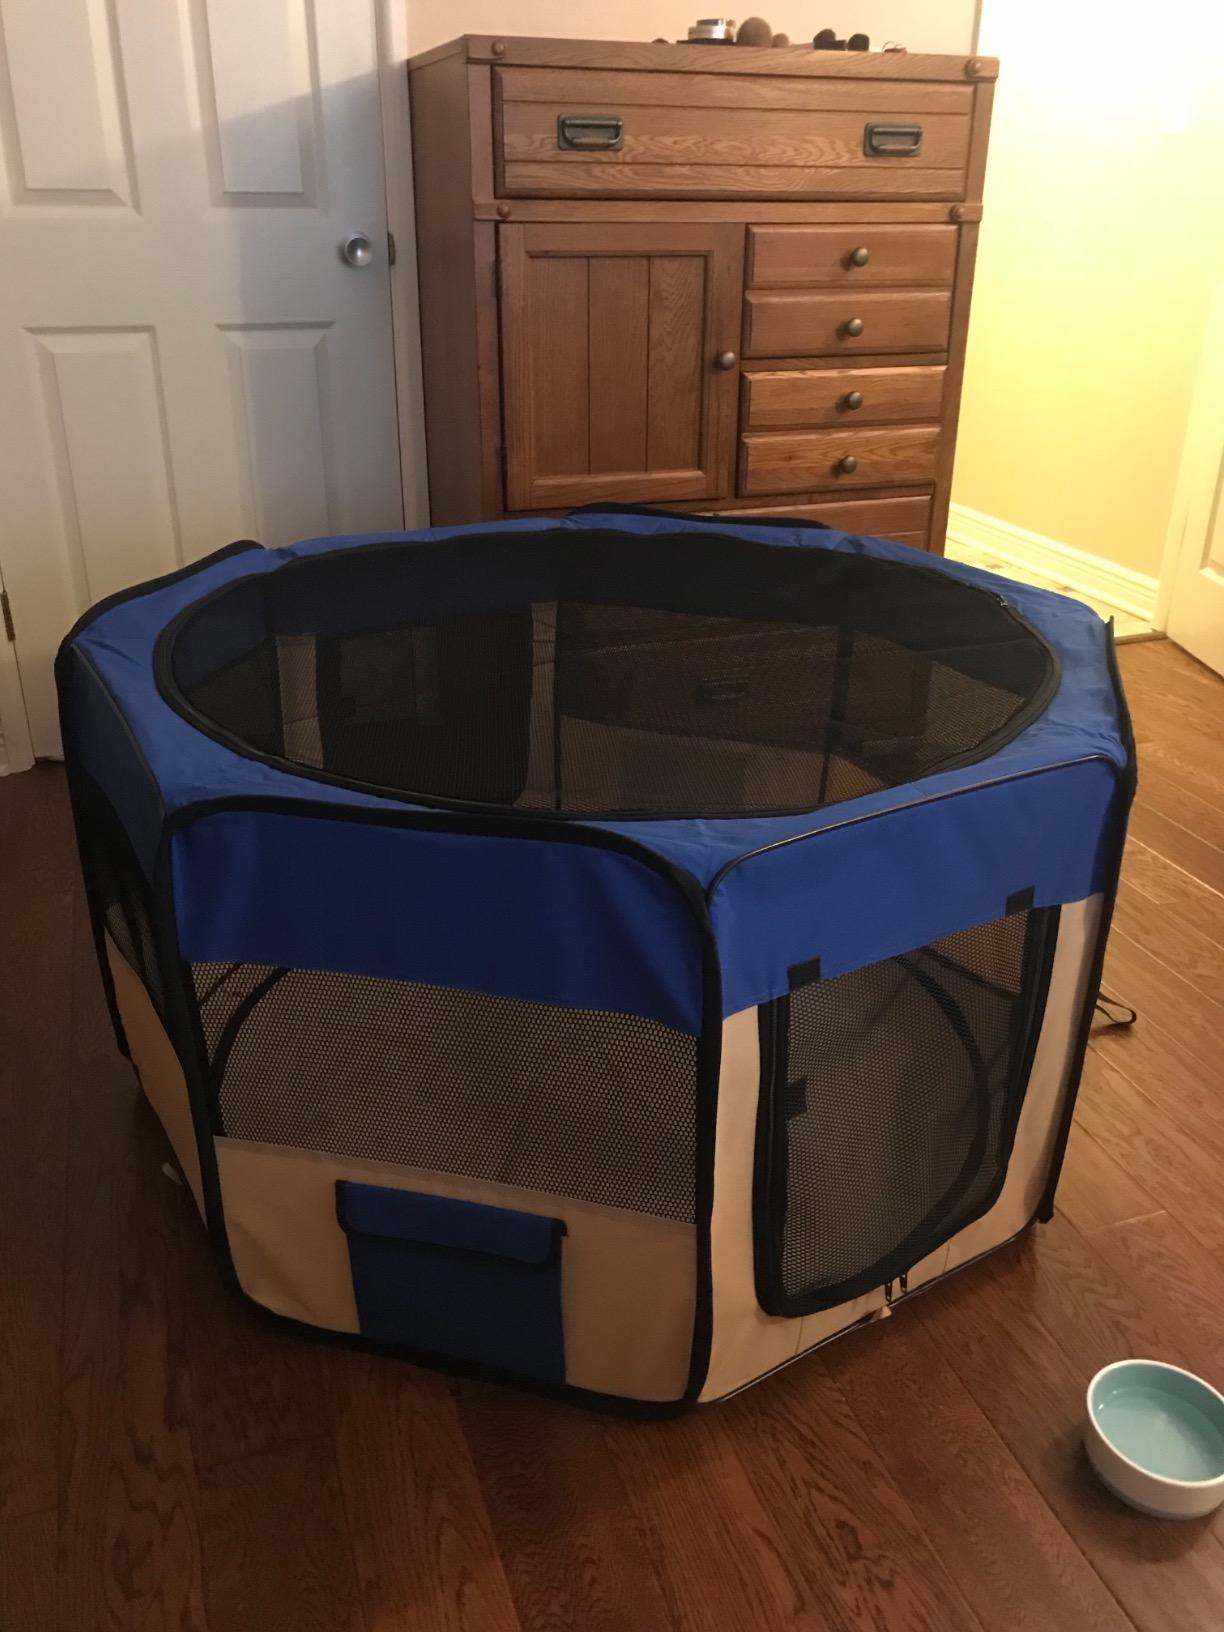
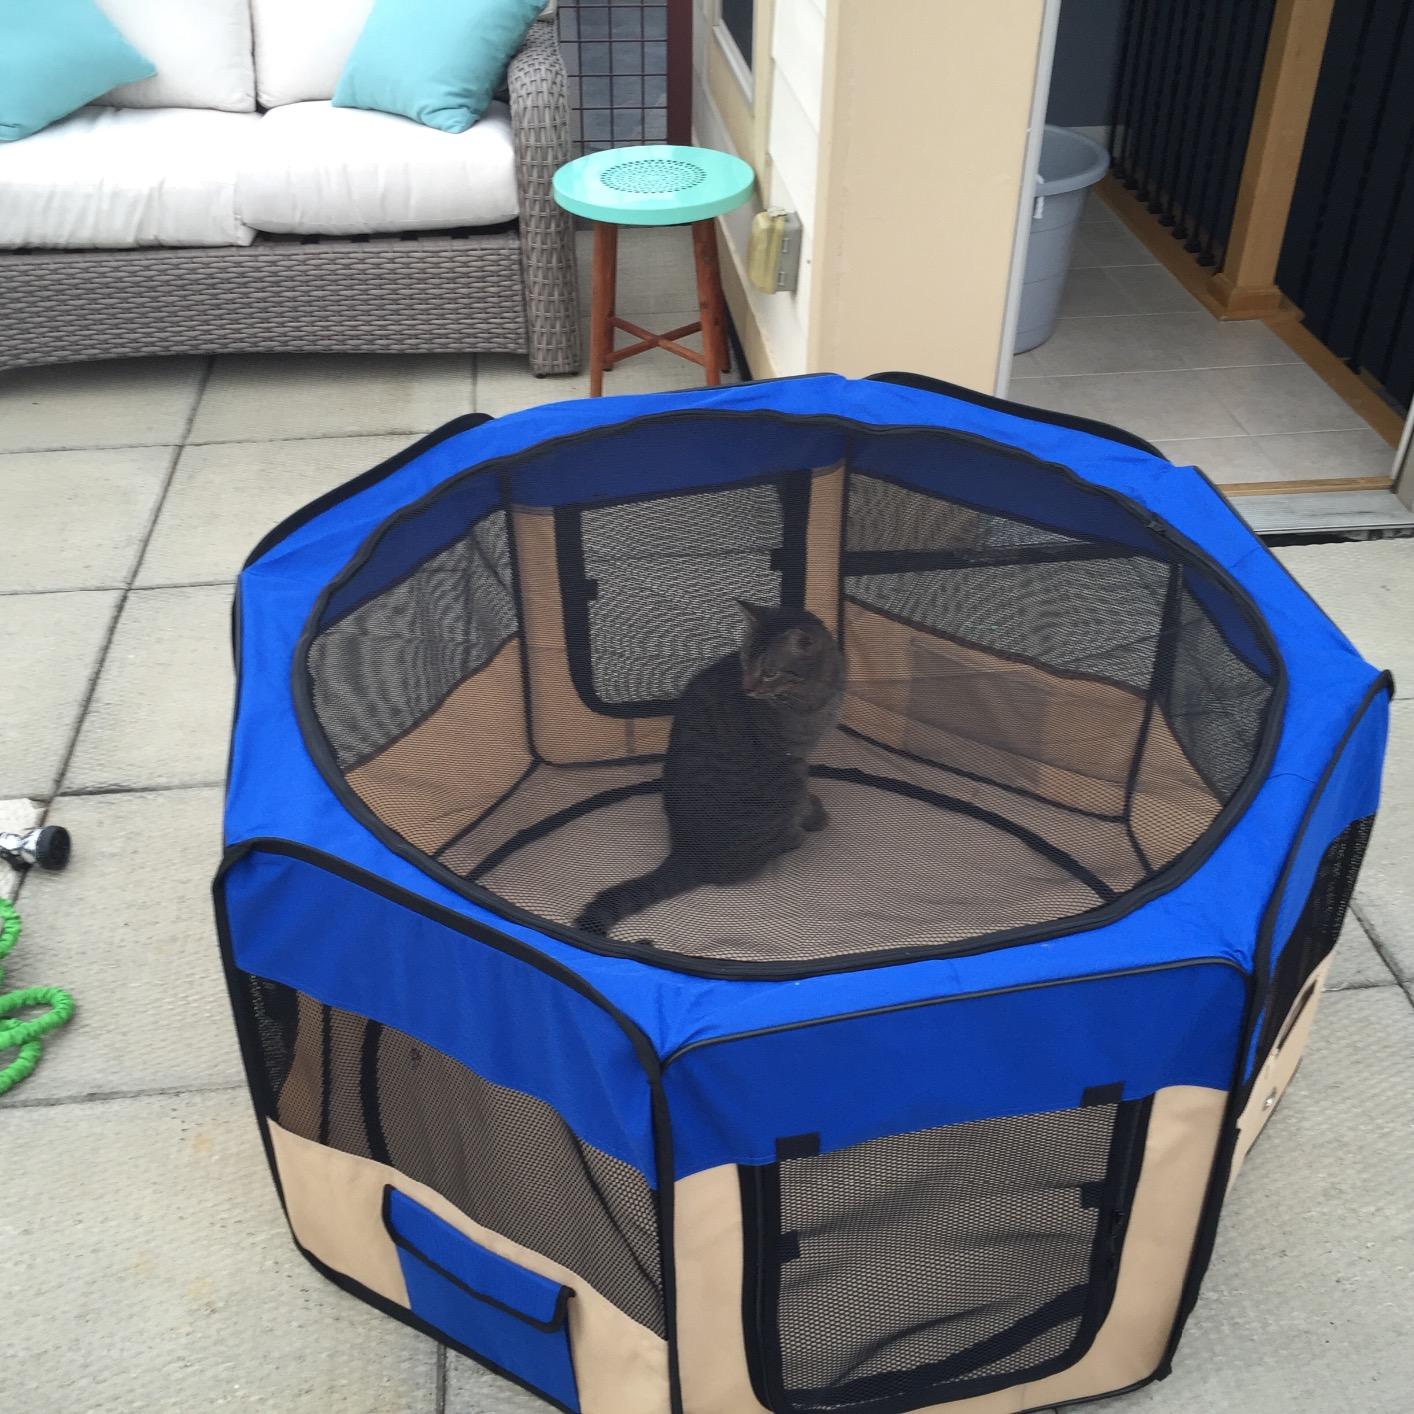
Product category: items_kennel
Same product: yes